Hexamethylenetetramine

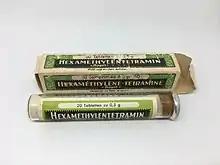
Hexamethylenetetramine from Bayer (IG Farben)

Since 1990 the number of European producers has been declining. The French SNPE factory closed in 1990; in 1993, the production of hexamethylenetetramine in Leuna, Germany ceased; in 1996, the Italian facility of Agrolinz closed down; in 2001, the UK producer Borden closed; in 2006, production at Chemko, Slovak Republic, was closed. Remaining producers include INEOS in Germany, Caldic in the Netherlands, and Hexion in Italy. In the US, Eli Lilly and Company stopped producing methenamine tablets in 2002. In Australia, Hexamine Tablets for fuel are made by Thales Australia Ltd. In México, Hexamine is produced by Abiya. Many other countries who still produce this include Russia, Saudi Arabia, and China.